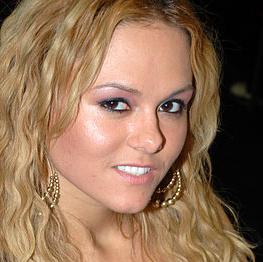
Age: 21